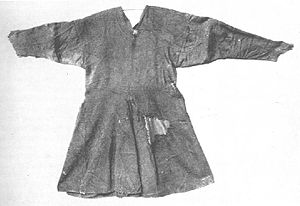
Middelalderens klædehistorie i Danmark / Beklædning i Danmarks middelalder / Klædedragter / Kjortel
Kjortel fra fundet af "Frederiksdalmanden", et moselig i Neder Frederiksmose.[23]
Kjortel fundet sammen med 'Frederiksdalmanden' den 25. maj 1898 i Fattiggårdens mose. Han blev en af de sidste kendte vikinger på egnen.
Middelalderens klædedragter i Danmark dækker over det tøj, som blev båret i og omkring de danske områder i middelalderen og klædernes udvikling.